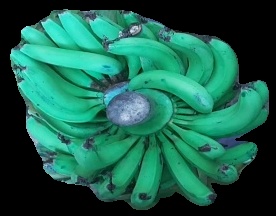
Variety: pachbale
Grade: grade3